Makara Nedunkuzhaikathar Temple

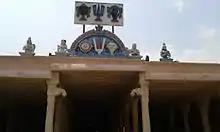

The Makara Nedunkuḻaikathar Temple is one of the Nava Tirupathi, nine Hindu temples dedicated to Vishnu located Thenthiruperai along Tiruchendur-Tirunelveli route, Tamil Nadu, India in the southern bank of Thamiraparani river. It is located 5 km from Alvar Thirunagari All these 9 temples are classified as "Divya Desams", the 108 temples of Vishnu revered by the 12 poet saints, or Alvars. The temple is referred to as "Sukra sthalam", a location for the planet deity, Sukra. Constructed in the Dravidian style of architecture, the temple is glorified in the "Nalayira Divya Prabandham", the early medieval Tamil canon of the Alvar saints from the 6th–9th centuries CE. It is one of the 108 "Divya Desams" dedicated to Vishnu, who is worshipped as Makara Nedunkuḻaikathar and his consort Lakshmi as Tiruperai Nachiyar.